Leon Sinks Geological Area

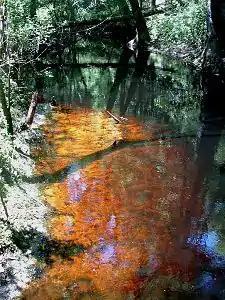
Leon Sinks black water

The Leon Sinks offer three hiking trails to the different sinkholes in the park including an observation platform at Big Dismal Sink. The trails feature over 20 species of trees and 75 different plants along with wildlife ranging from Carolina chickadees to gopher tortoises.